Kołobrzeg

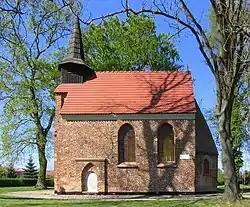
St John's Church, the remains of an early medieval settlement in modern Budzistowo

During Polish rule of the area in the late 10th century, the chronicle of Thietmar of Merseburg (975–1018) mentions "salsa Cholbergiensis" as the see of the Bishopric of Kołobrzeg, set up during the Congress of Gniezno in 1000 and placed under the Archdiocese of Gniezno. The congress was organized by Polish duke Bolesław Chrobry and Holy Roman Emperor Otto III, and also led to the establishment of bishoprics in Kraków and Wrocław, connecting the territories of the Polish state. It was an important event not only in religious, but also political dimension in the history of the early Polish state, as it unified and organized medieval Polish territories.